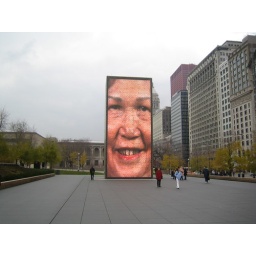
Display in Millennium Park. According to people standing nearby, water shoots out of the person's mouth in warmer weather.